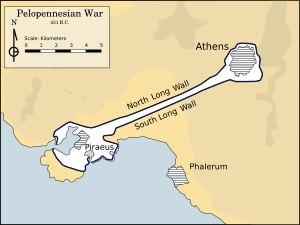
La peste d'Athènes est le nom traditionnel sous lequel est désignée une épidémie qui toucha par vagues la Grèce antique de 430 à 426 av. J.-C. Elle éclata au début de la saison chaude et sèche de 430, s'affaiblit et modéra ses atteintes pendant deux ans, fut endémique en 428 et 427, avec une recrudescence au début de l'hiver 427, pour disparaître dans les derniers mois de l'an 426. Elle a été rapportée par Thucydide, dans le Livre II de son Histoire de la guerre du Péloponnèse, dans un texte d'importance emblématique qui n'a cessé de susciter l'intérêt des philosophes, des historiens et des médecins.